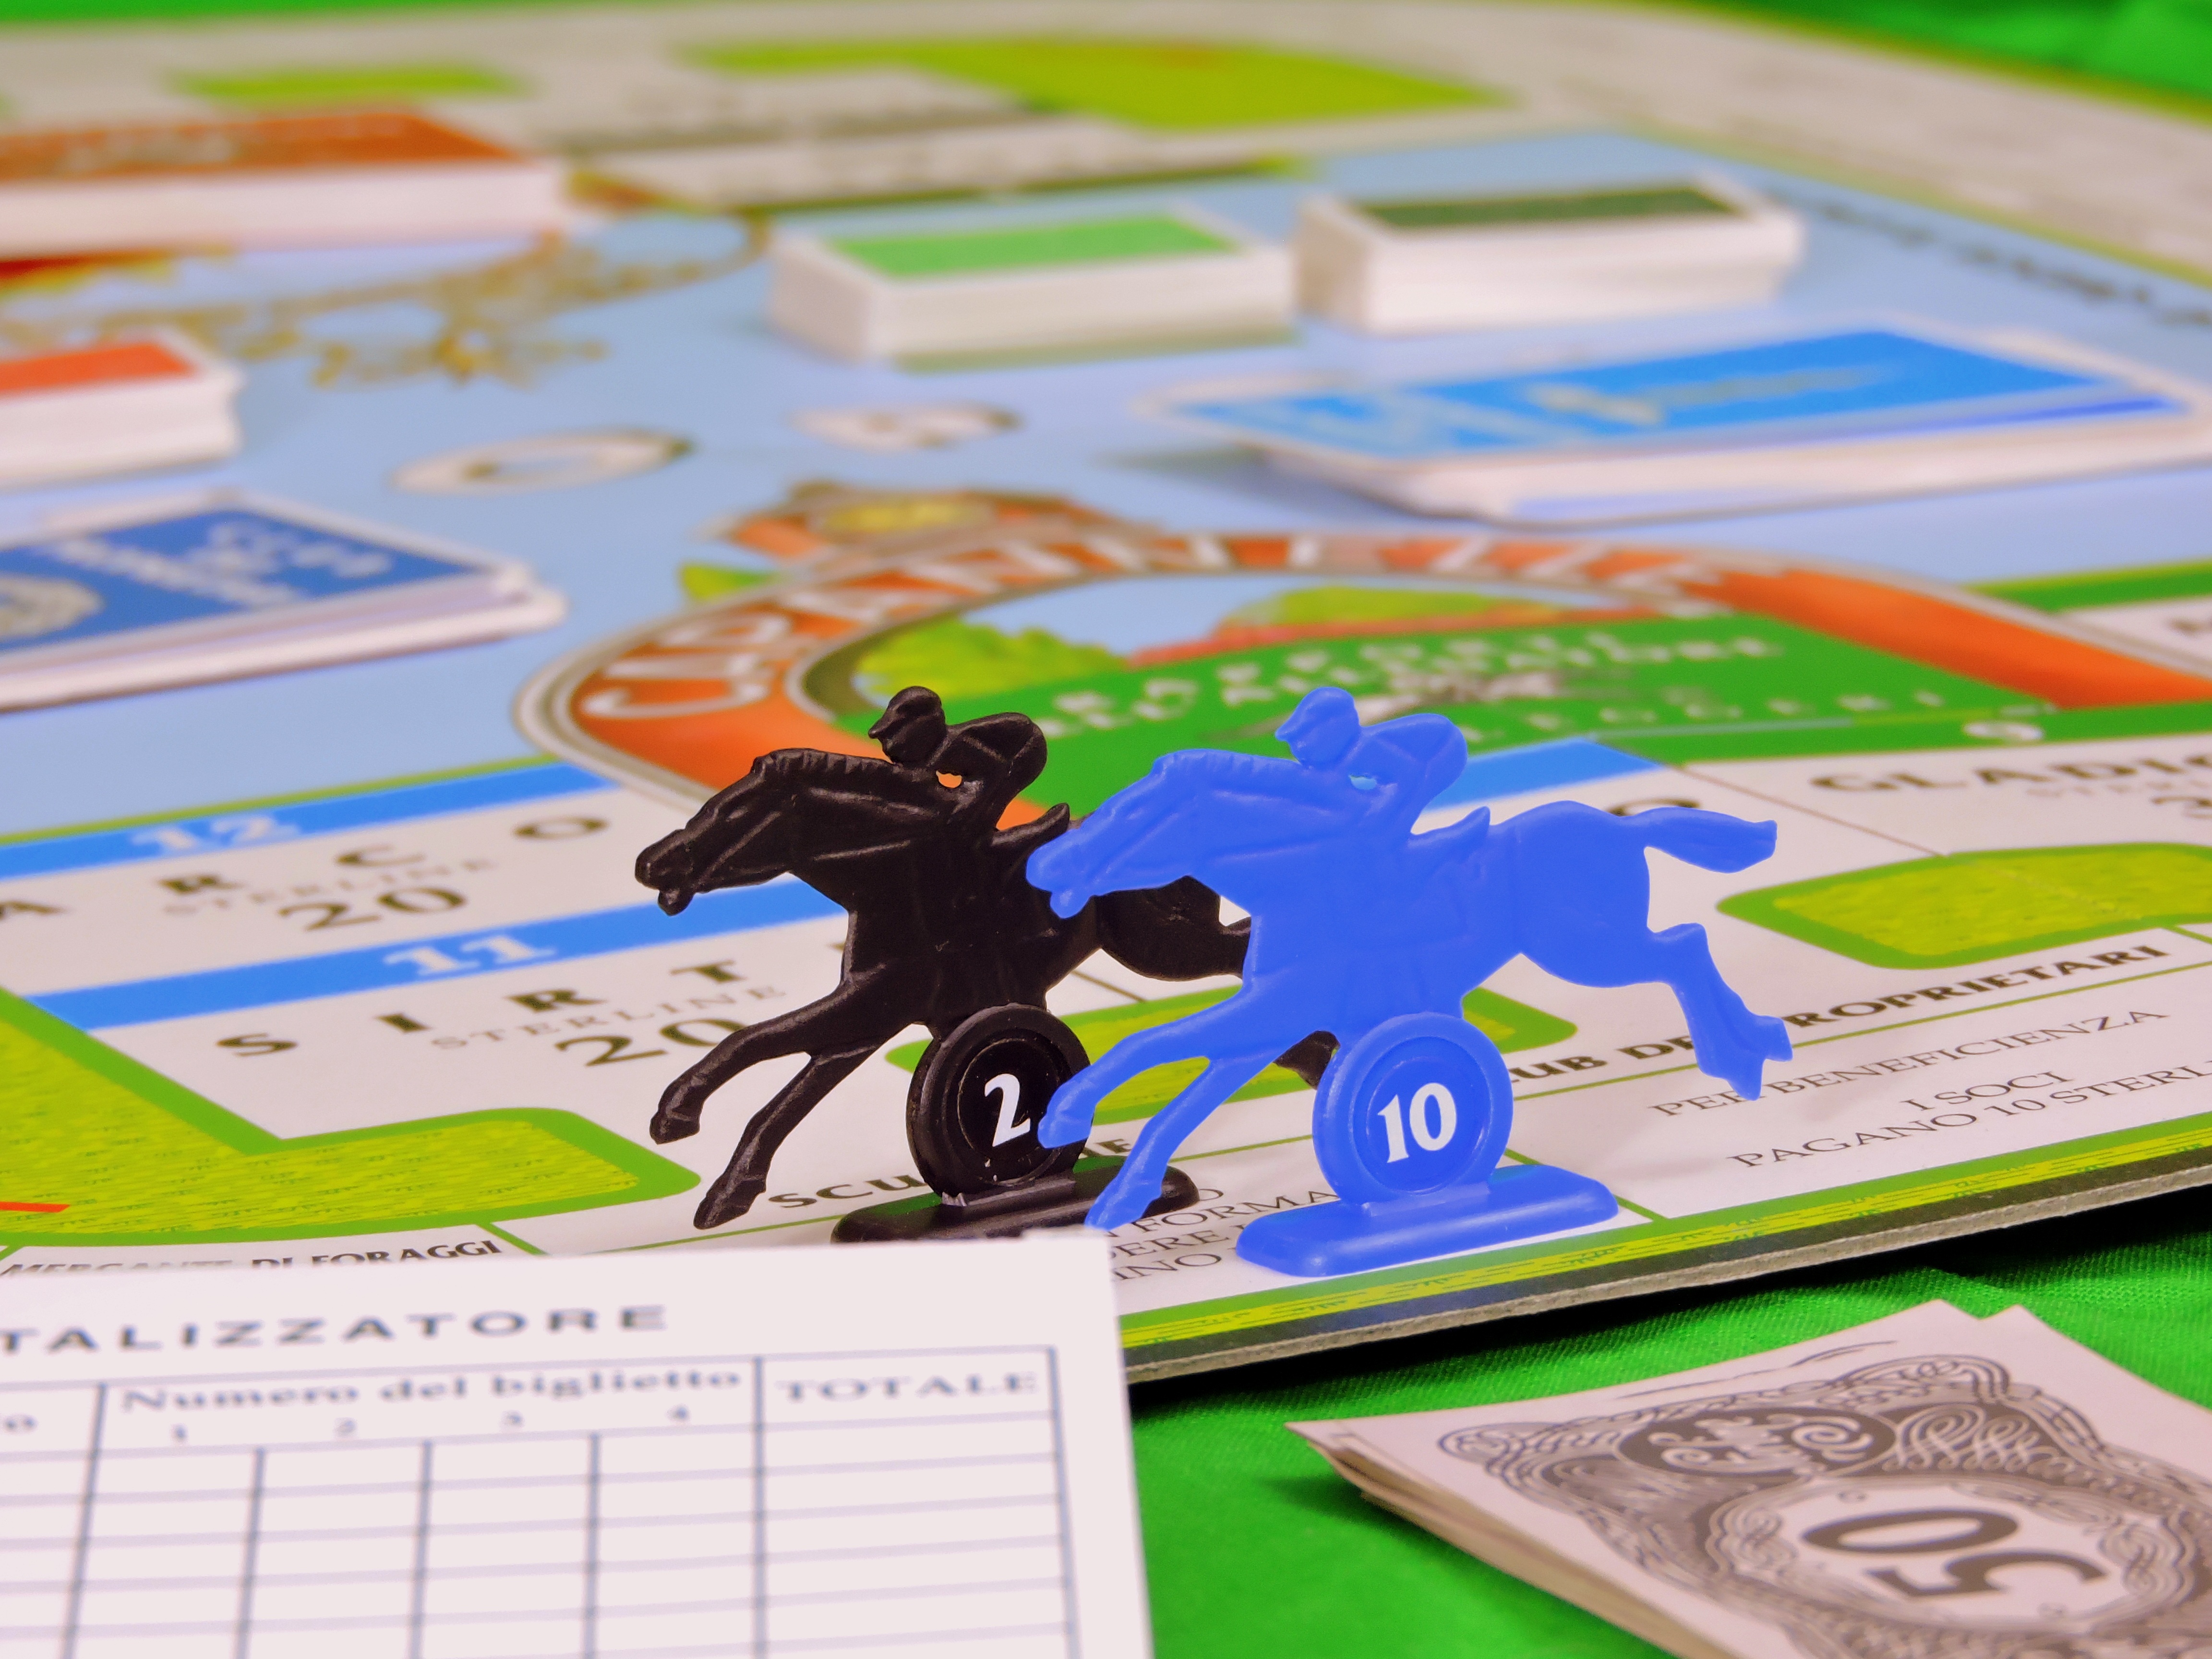
table, game, play, run, horse, money, toy, board game, race, art, illustration, games, bet, horse racing, pastime